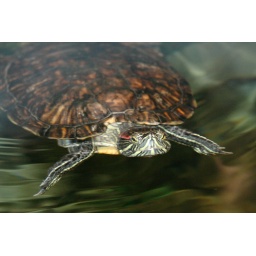
A red-eared terrapin sticks its head above the surface of the water in a tank in the London Aquarium.